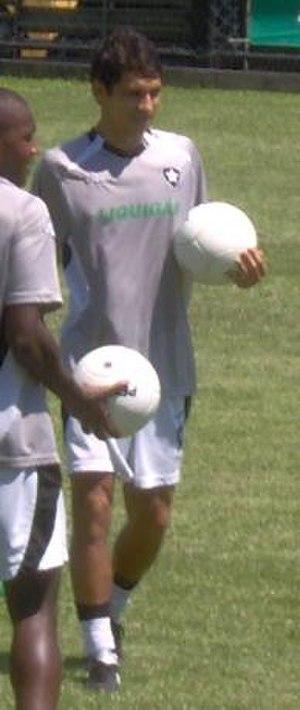
Le Botafogo de Futebol e Regatas est un club sportif brésilien, issu de la fusion en 1942 du Club de Regatas Botafogo, fondé en 1894, et du Botafogo Football Club, fondé en 1904.